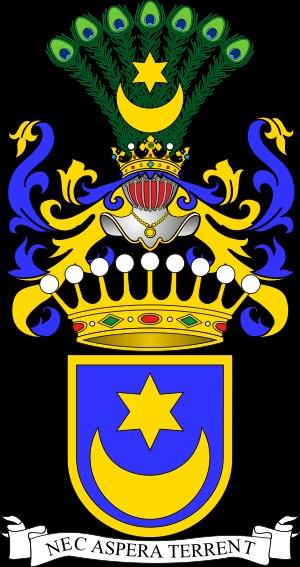
La famille Tyszkiewicz est une famille de l'aristocratie polonaise dont les origines remontent à des ancêtres magnats de Ruthénie à l'époque du grand-duché de Lituanie. Leur noblesse a été confirmée en Pologne, sous le régime de la République des Deux Nations, et dans l'Empire russe. Sigismond II de Pologne leur a donné le titre de comte au XVIᵉ siècle, titre reconnu - en plus de leur noblesse antérieurement - par l'Autriche-Hongrie à la fin du XIXᵉ siècle, et par l'Empire russe en 1902.